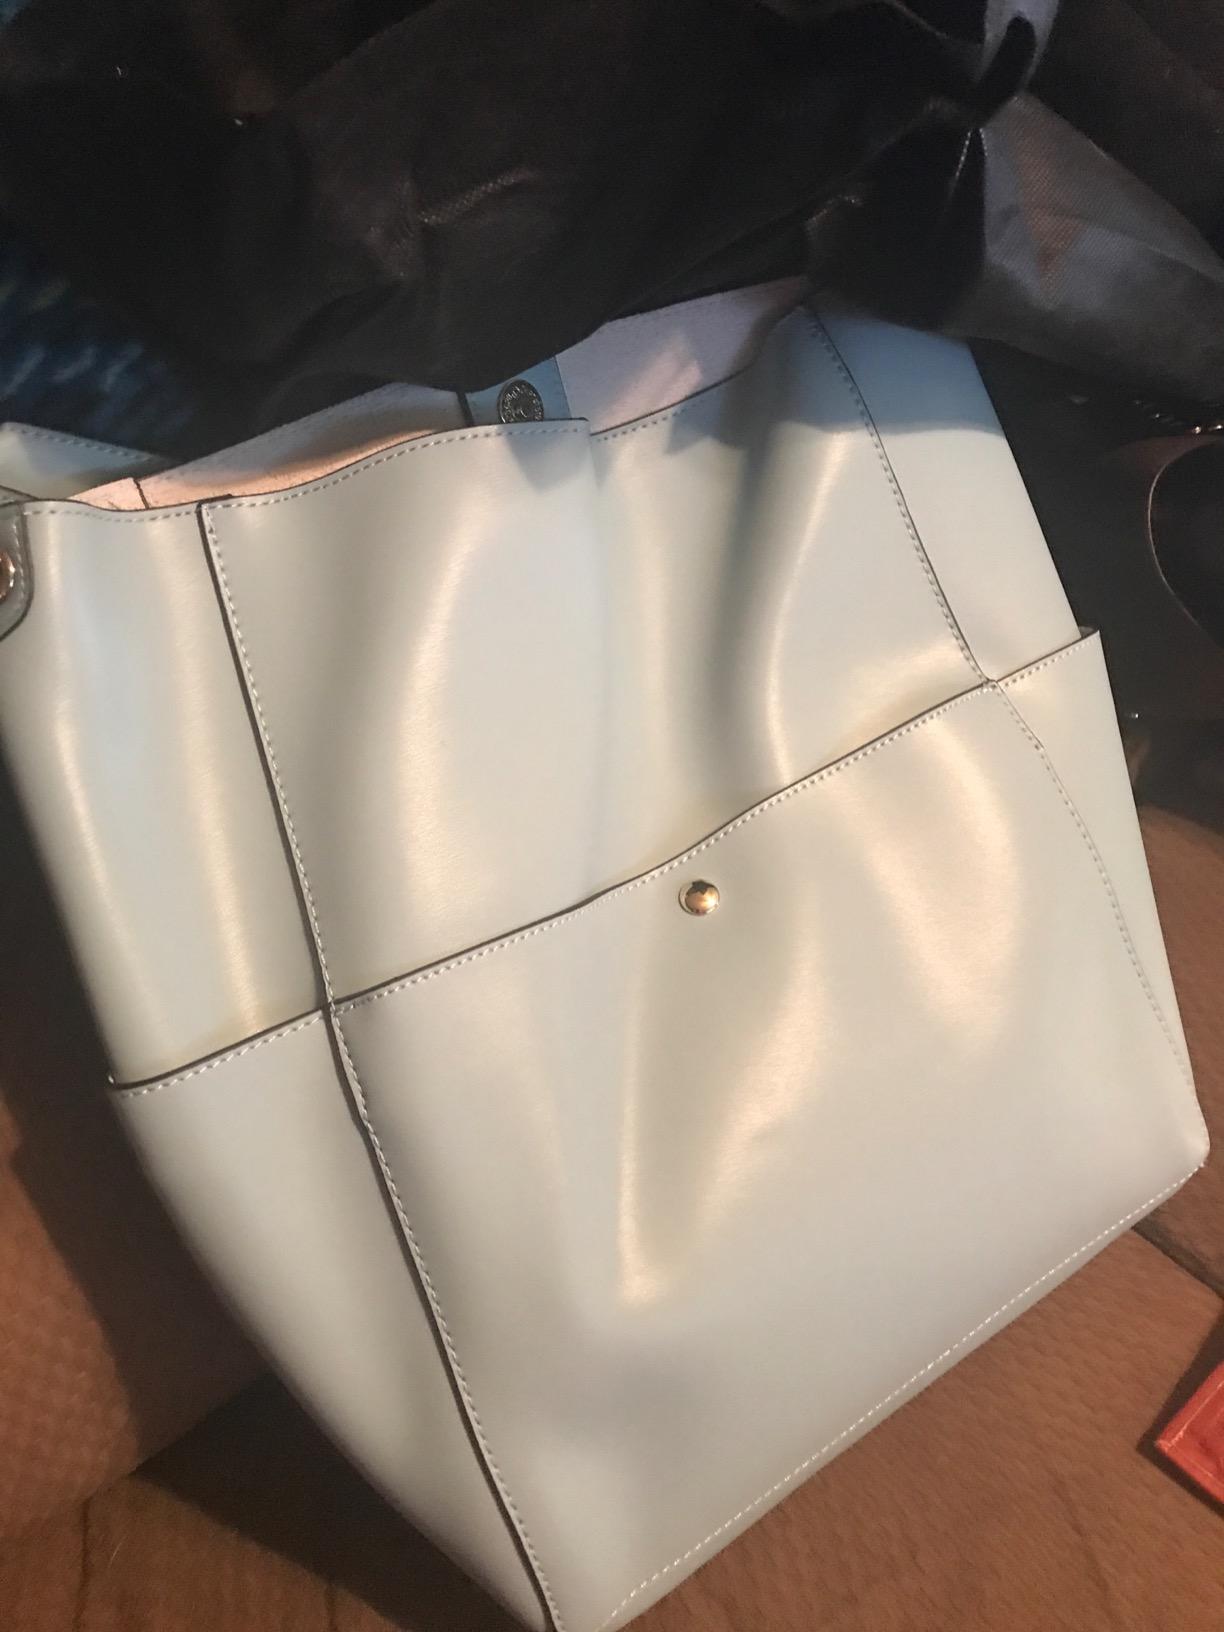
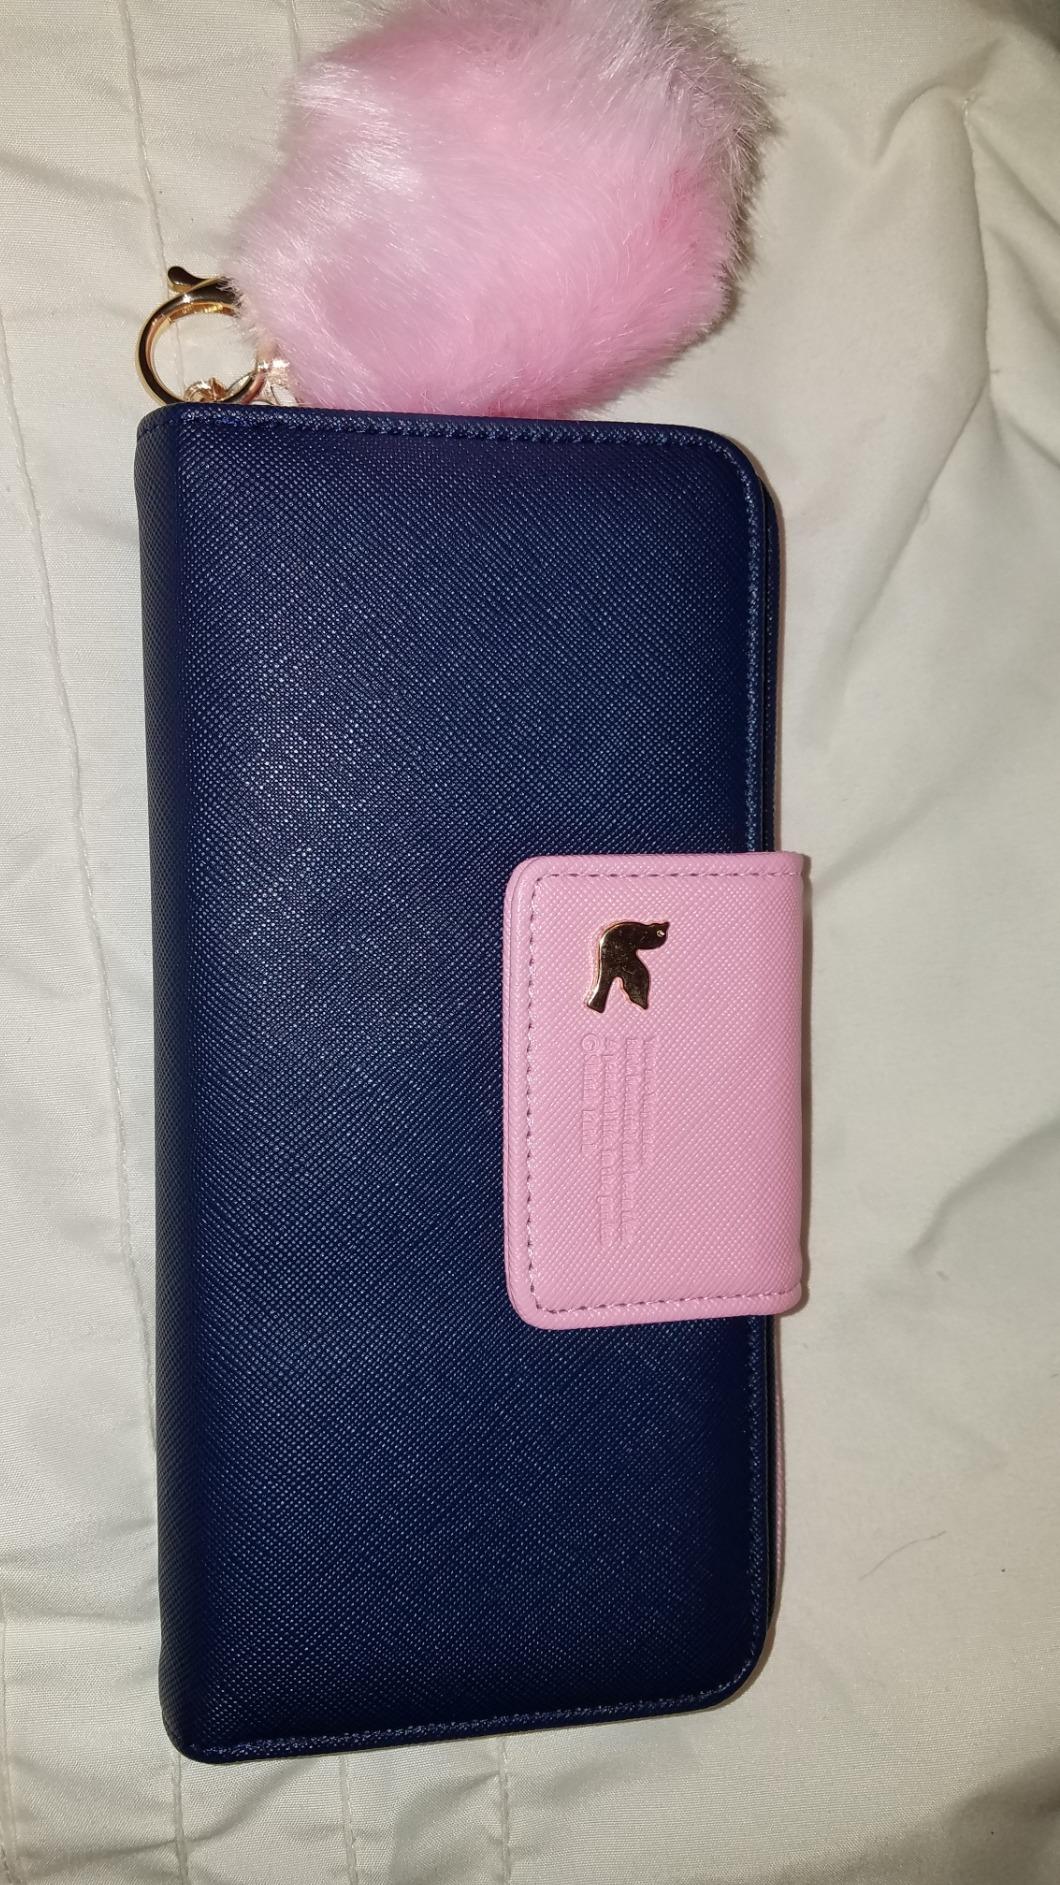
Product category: accessories_handbag
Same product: no